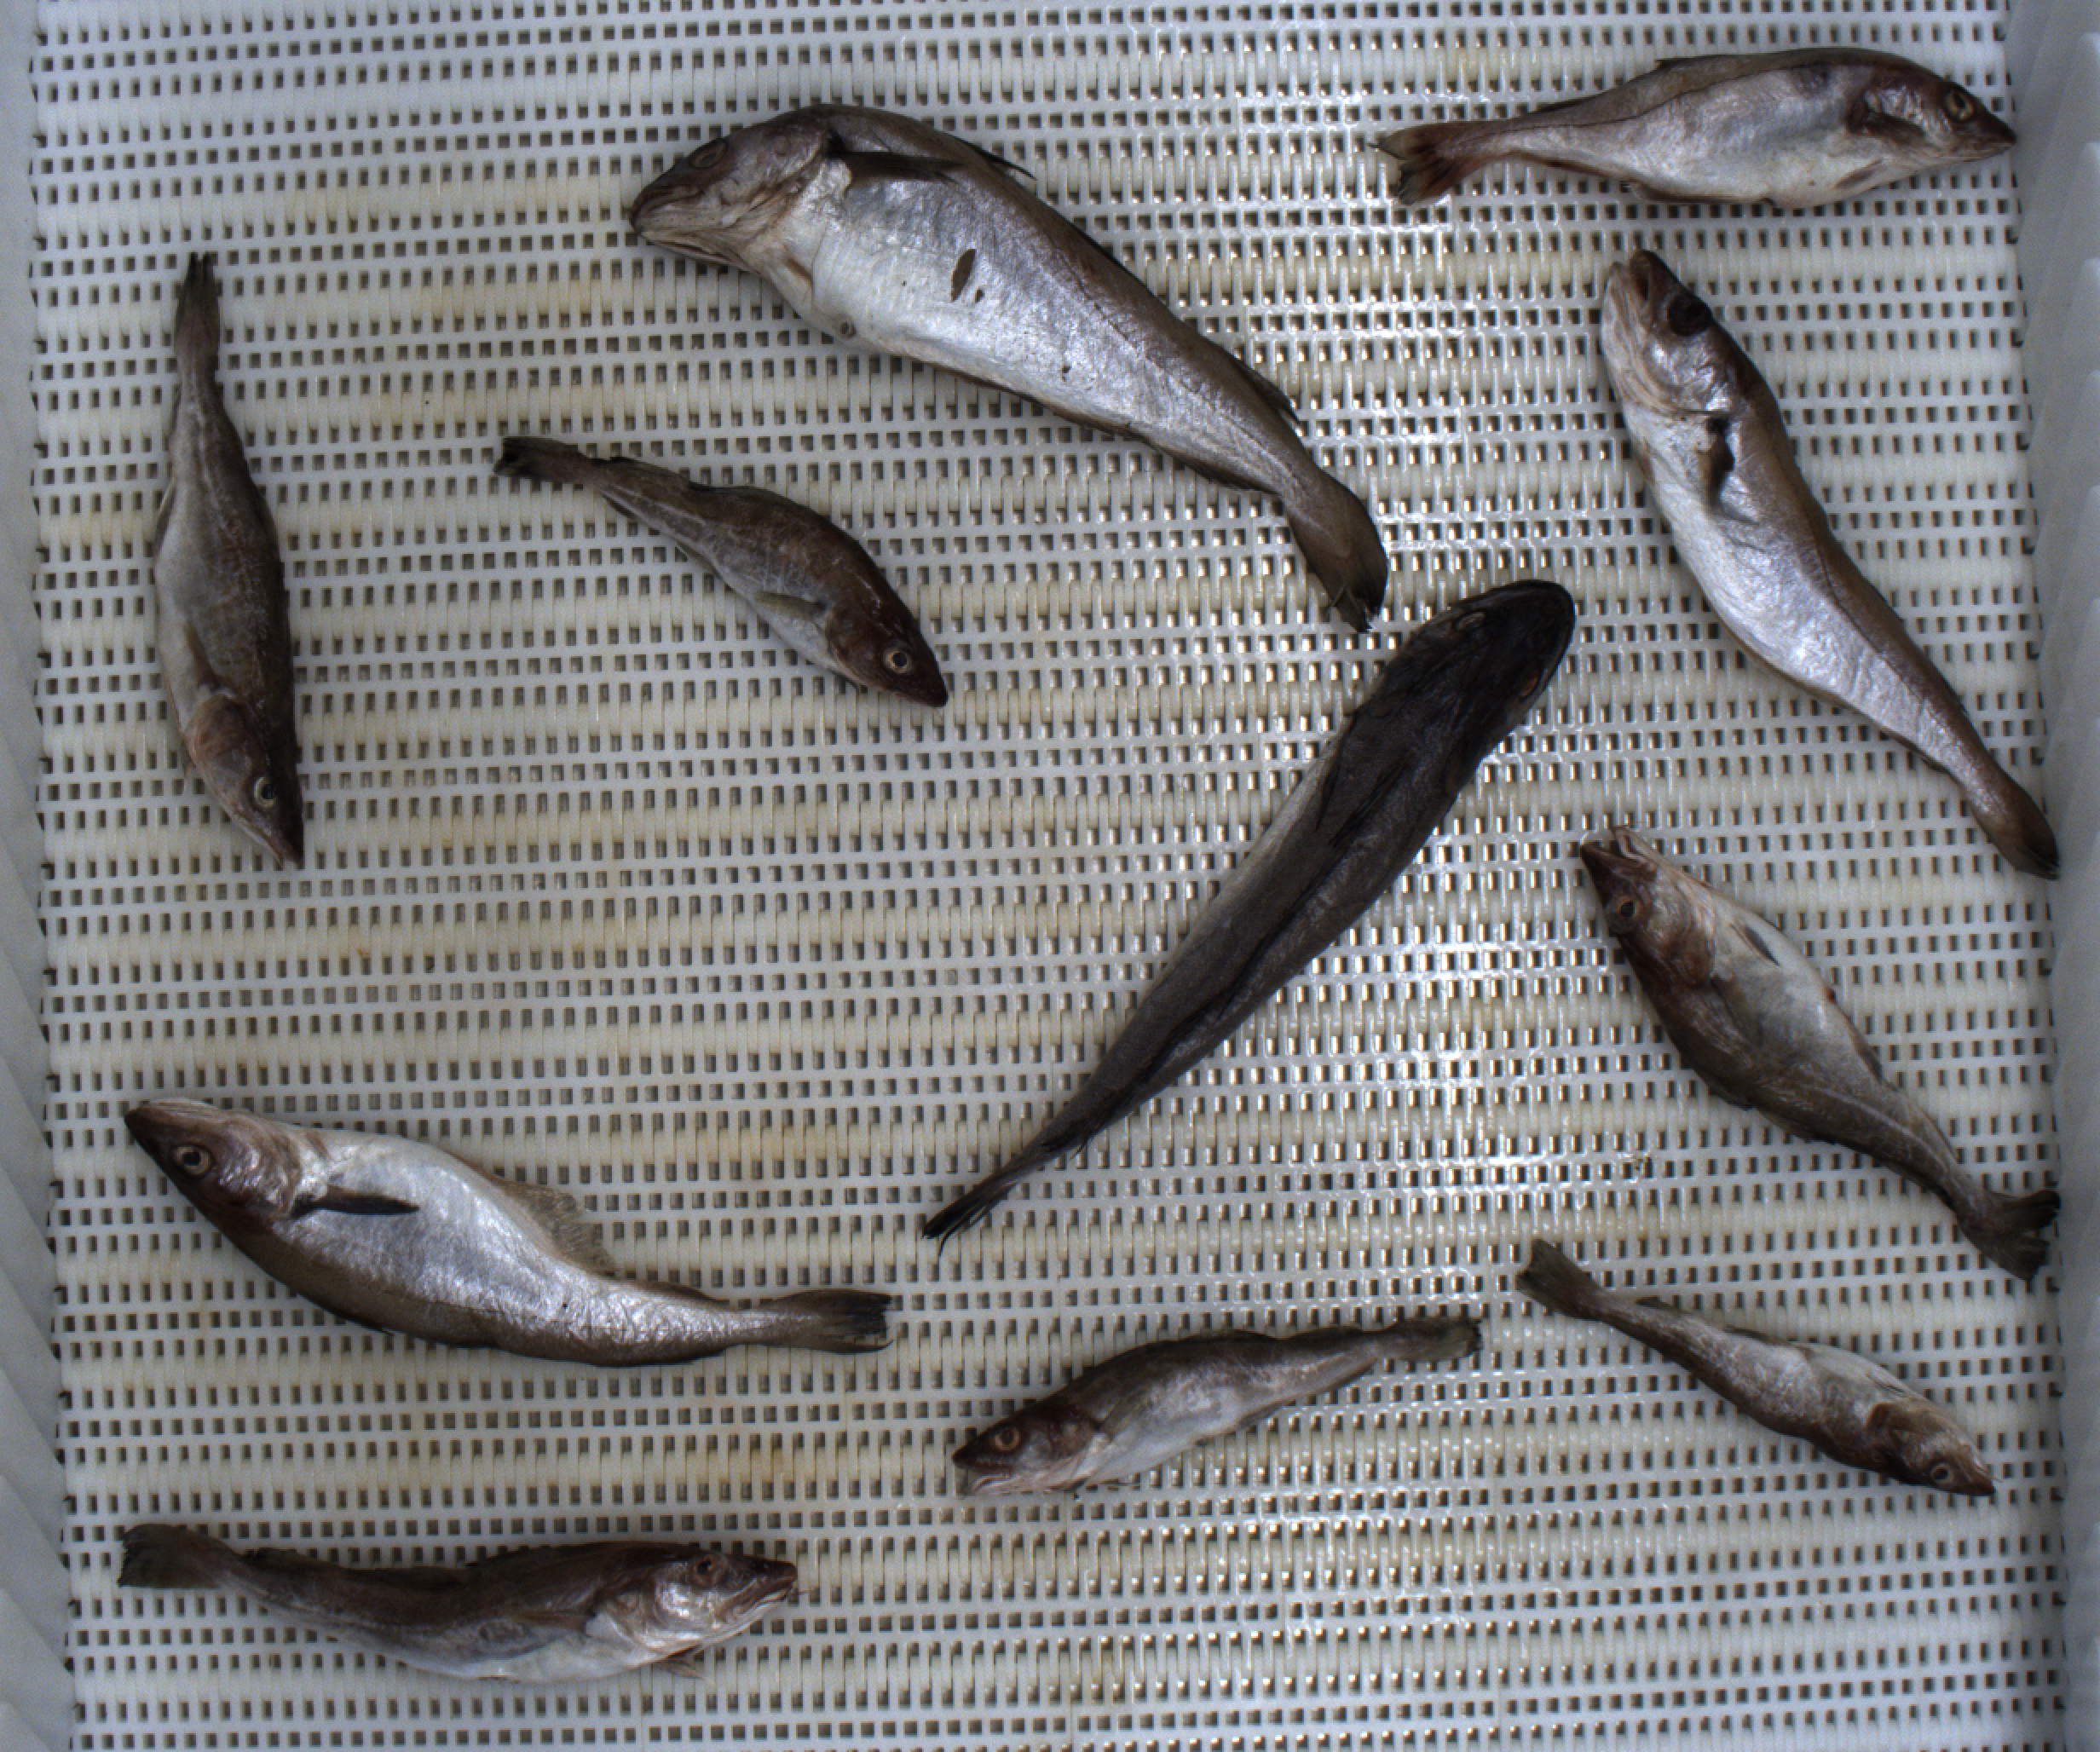
Total fish: 11
Cod: 6
Haddock: 1
Whiting: 3
Hake: 1
Horse mackerel: 0
Saithe: 0
Other: 0